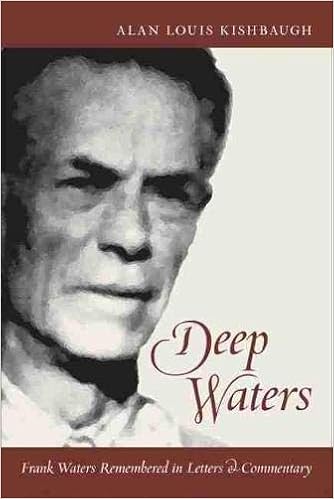
Deep Waters: Frank Waters Remembered in Letters and Commentary
Category: Books
Review "Reveals Waters's profound engagement with the land and culture of the Southwest. . . . Fans of Frank Waters will enjoy the themes of this book." -- Wild West History Association Journal "Brings a personal insight to some of the metaphysical inquiries that were pulsing through the culture of the times and were explored in Waters's books. . . . A trove of information for scholars wanting to learn more about Waters and his life." -- New Mexico Magazine About the Author Since the 1980s Alan Louis Kishbaugh has served on advisory boards, state and local, and led many volunteer efforts to acquire open space and parkland, protect animal habitat, and establish viable wildlife corridors in the mountains and hillsides of Los Angeles. He lives in Southern California.
Features: In the late 1960s, while heading up the Western operations for Farrar, Straus & Giroux, Alan Kishbaugh met the distinguished writer Frank Waters in Taos, New Mexico. From 1968 until Waters's death almost thirty years later, the two wrote each other hundreds of letters. This annotated collection of their correspondence reveals Waters's profound engagement with the land and cultures of the Southwest. | A lively introduction to the breadth of Waters's work, | Deep Waters | touches on themes of ecology, philosophy, pre-Columbiana, Eastern philosophy, Egyptology, American Indians, and a host of other subjects reflecting the great cultural shifts occurring at the time. Kishbaugh and Waters write of the women in their lives, mutual friends, writing and publishing challenges, and newly discovered books. Their letters offer new views of the legendary writers' colonies of Santa Fe and Taos and the arrival of the counterculture in New Mexico.